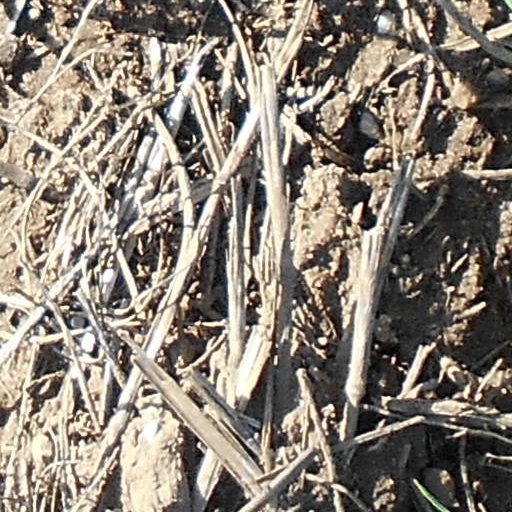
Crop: wheat